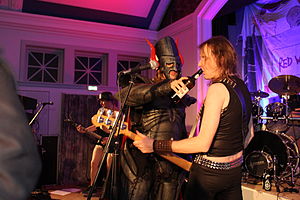
Red Warszawa
Red Warszawa under en optræden i Jyderup, december 2013
Det danske band Red Warszawa. De spillede i Musikforeningen Brage, Jyderup d. 6. december 2013
Red Warszawa er et dansk heavy metal-band bestående af "Lækre" Jens sang, Heavy Henning guitar, Morbus Crohn slagtøj og My tight ass som spiller basguitar live. De spiller, hvad de selv kalder polsk punk med fængende og humoristiske tekster. Bandets navn er sammensat af det danske navn for Polens hovedstad samt betegnelsen for Polens politiske standpunkt på daværende tidspunkt – på engelsk.